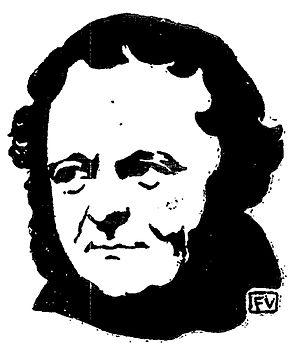
Henri Beyle, plus connu sous le pseudonyme de Stendhal, né le 23 janvier 1783 à Grenoble et mort d'apoplexie le 23 mars 1842 dans le 2ᵉ arrondissement de Paris, est un écrivain français, connu en particulier pour ses romans Le Rouge et le Noir et La Chartreuse de Parme.